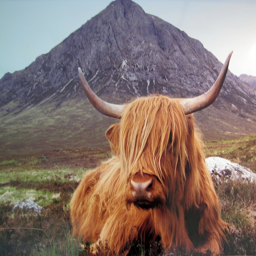
A large brown bison standing in a field next to a mountain.
a brown animal with long hair and horns laying in a field
A cow with large horns is laying near a mountain.
A yak needs long hair to survive in these mountains.
An ox laying down with a mountain behind it.